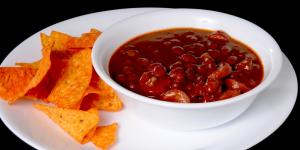
frijoles borrachos mexicanos